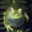
Label: frog